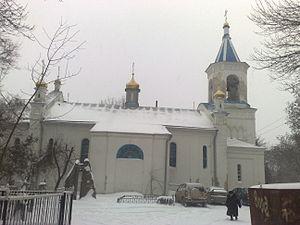
L’Église Saint-Dimitri ou église Saint-Dimitri-de-Thessalonique du cimetière est une église orthodoxe de Novotcherkassk consacrée à Démétrios de Thessalonique située sur le territoire du cimetière municipal. Construite de 1857 à 1859 par l'architecte I. Walprede elle dépend du diocèse de Rostov et Novotcherkassk.